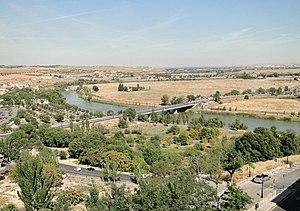
Pont de Azarquiel sur le Tage (Rio Tajo), Tolède, Espagne